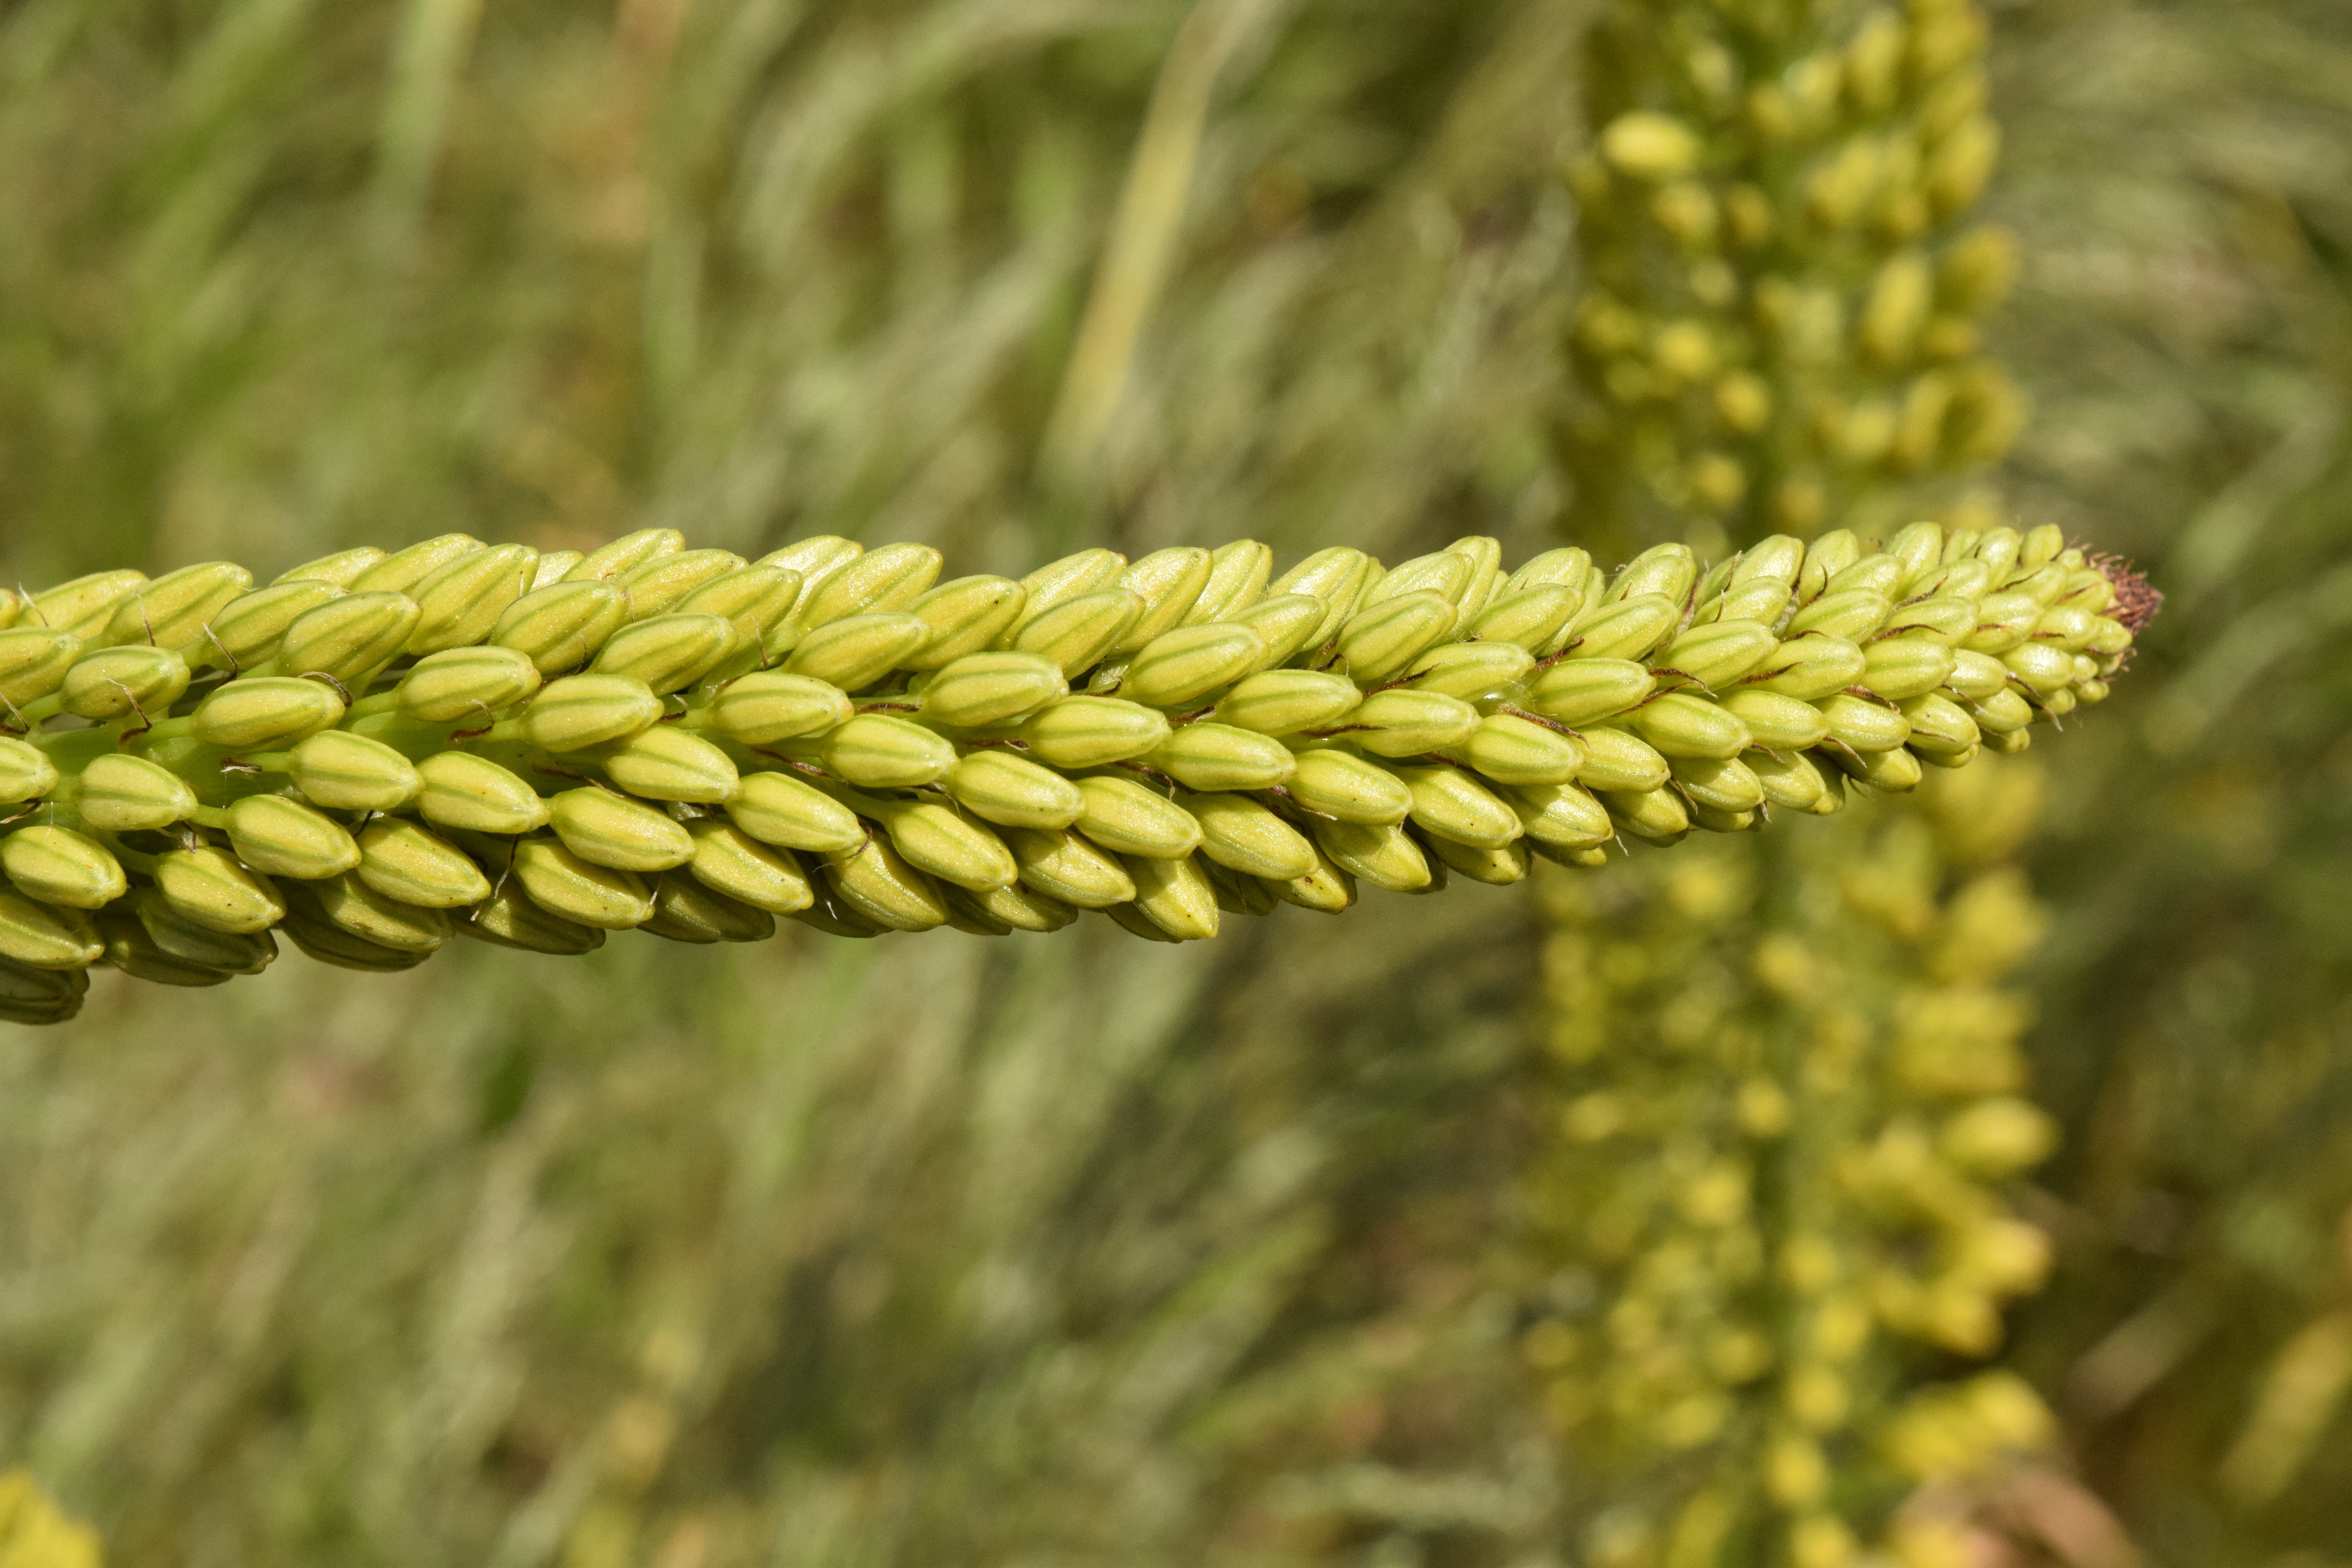
grass, plant, field, wheat, flower, food, green, produce, crop, botany, agriculture, close, flora, bud, flowering plant, commodity, eremurus, steppe candles, desert wandering, columnar bloom, grass family, plant stem, land plant, food grain